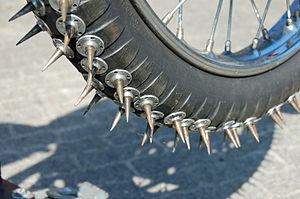
La moto sur glace est une discipline de compétition motocycliste sur ovale consistant en une adaptation sur glace du speedway. Certains emploient l'expression de « Speedway sur glace », en traduisant littéralement le « Ice speedway » anglo-saxon.
Les pneus d'hiver ou « pneus froids » sont des pneus dotés d'une bonne adhérence sur les chaussées froides, humides ou boueuses et sur la neige. Plus généralement, on entend par « pneus d'hiver » différents types de pneumatiques employés en saisons froides sur différentes chaussées. Ces pneus sont utiles lorsque la température de la route est inférieure à 7 °C mais aussi sur routes très humides, mouillées, enneigées ou verglacées, ils ont d'ailleurs souvent le marquage « M+S ».